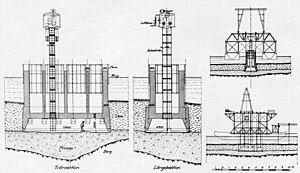
Les ponts d'Årsta sont deux ponts parallèles situés à Stockholm. Ils franchissent la baie d'Årsta, reliant le centre de la capitale suédoise à sa banlieue sud. Ce sont des ponts ferroviaires, qui supportent en tout quatre voies de chemin de fer.